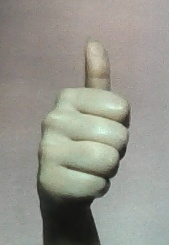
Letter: aleff